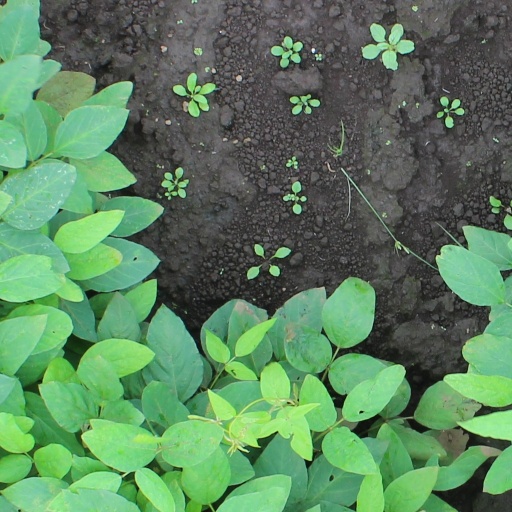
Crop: soybean